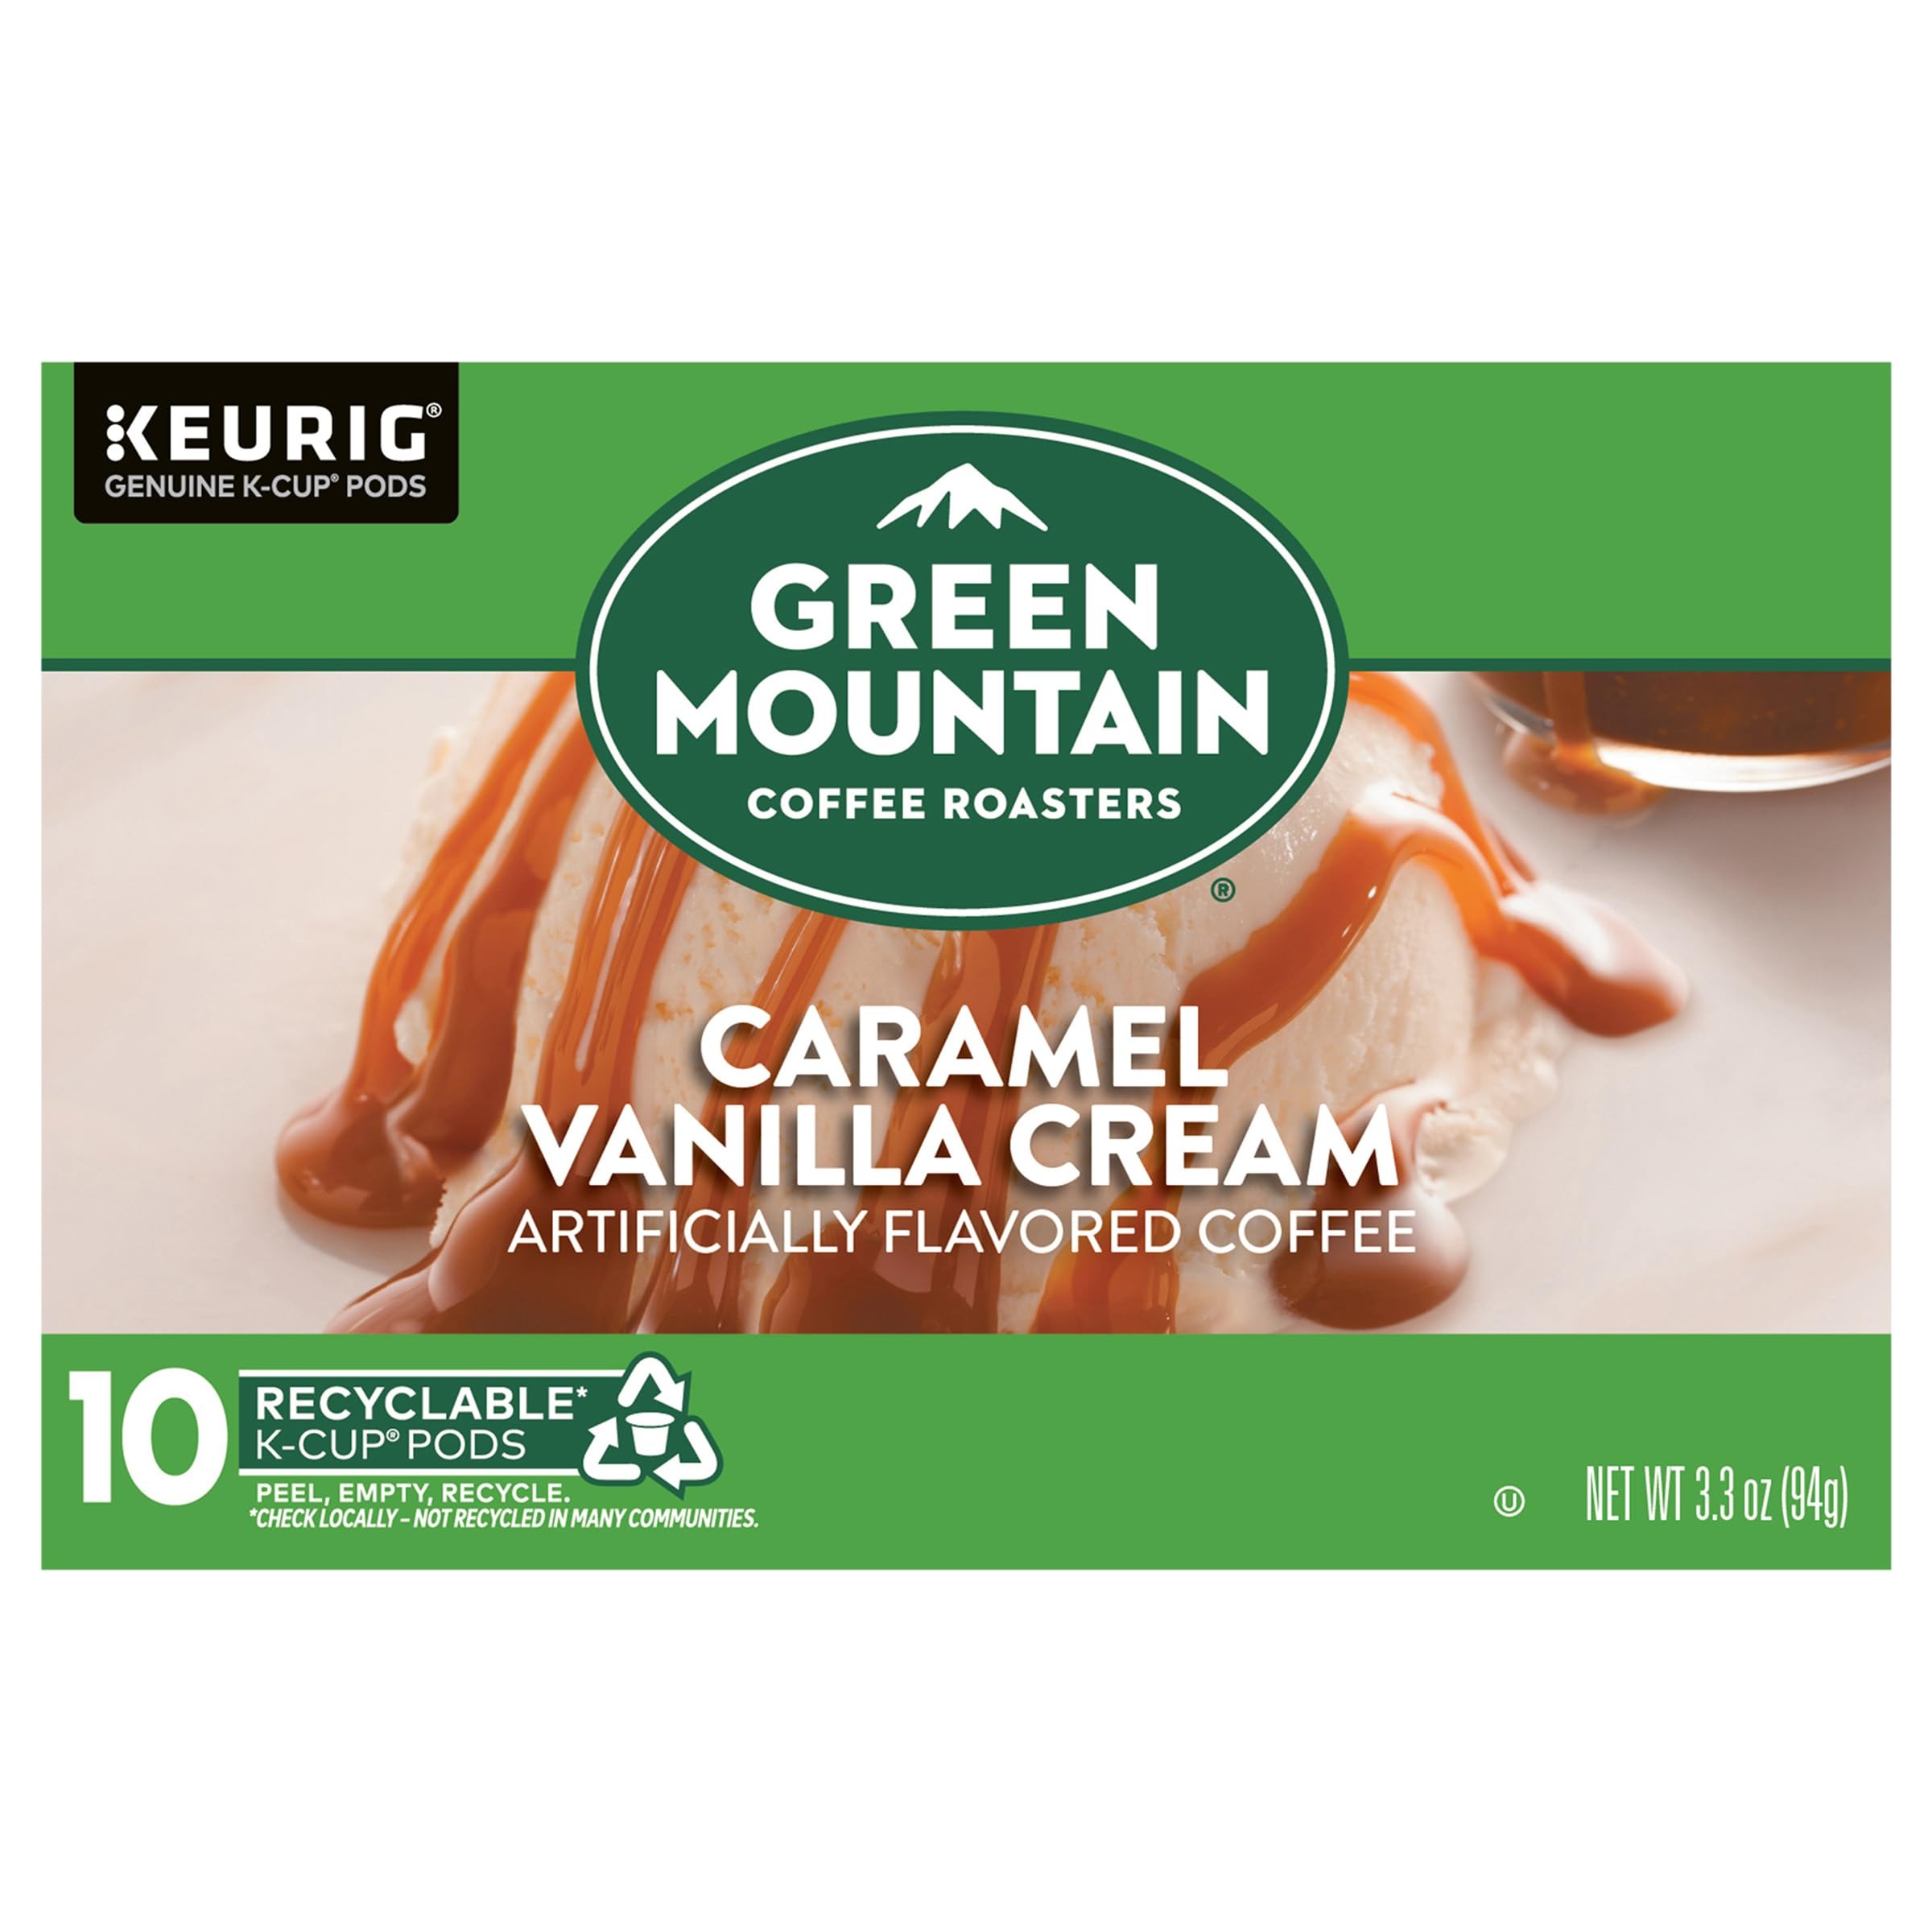
Item Name: Green Mountain Coffee Roasters Caramel Vanilla Cream Keurig K-Cup Coffee, 10 ct
Bullet Point: Bullet Point
Value: 10.0
Unit: Count

Price: 7.99